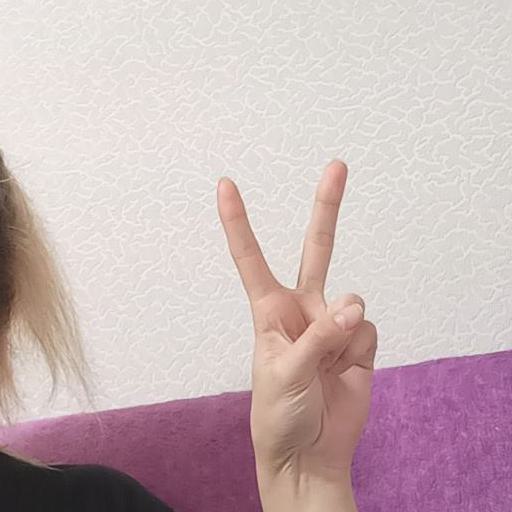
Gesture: peace